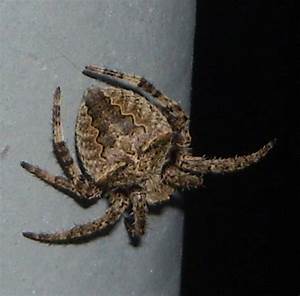
Label: ragno